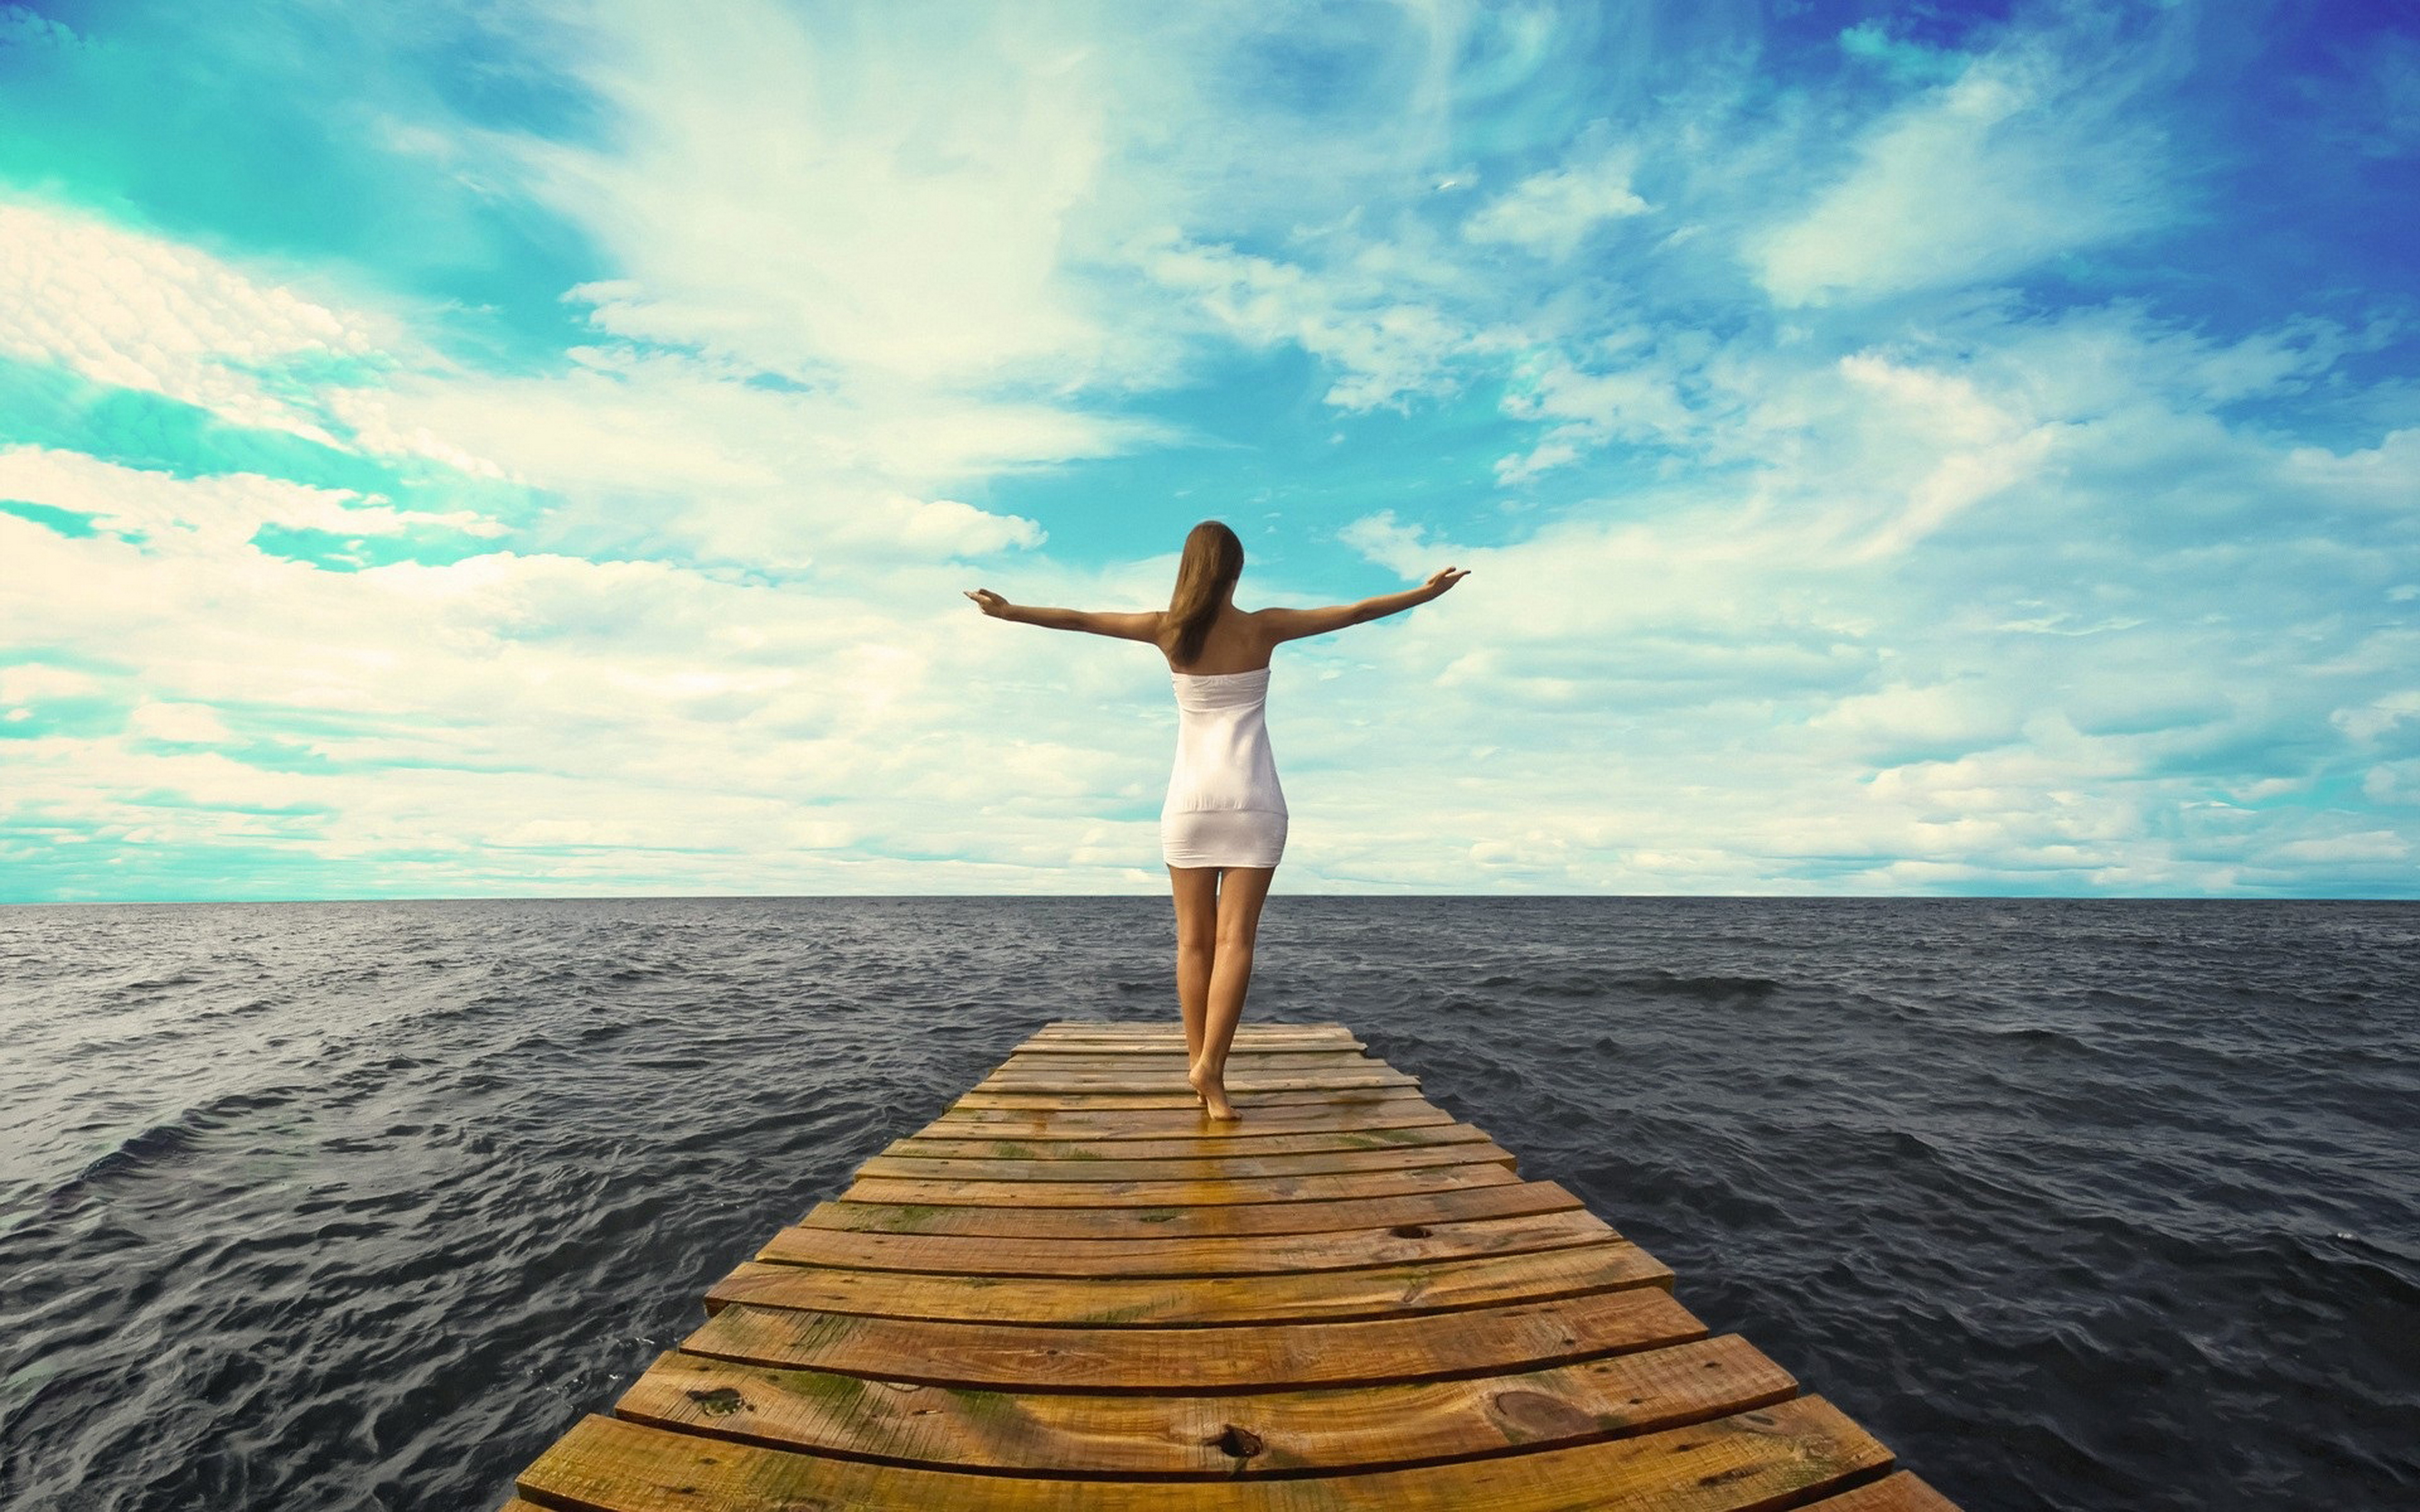
girl, sea, horizon, the ocean, the sky, clouds, dress, pierce, board, People in nature, sky, water, happy, calm, vacation, ocean, fun, summer, cloud, photography, physical fitness, sunlight, dock, balance, leisure, tropics, gesture, tourism